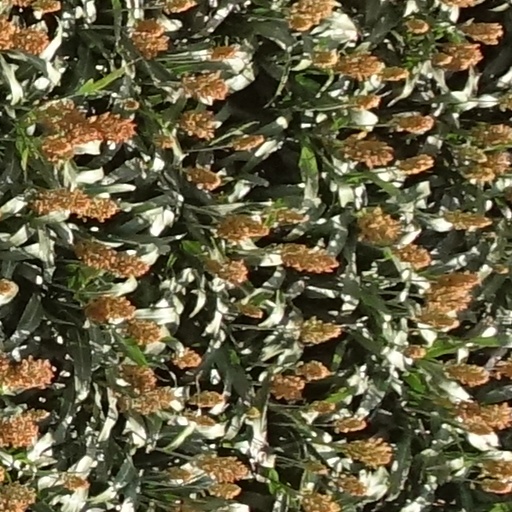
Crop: sorghum